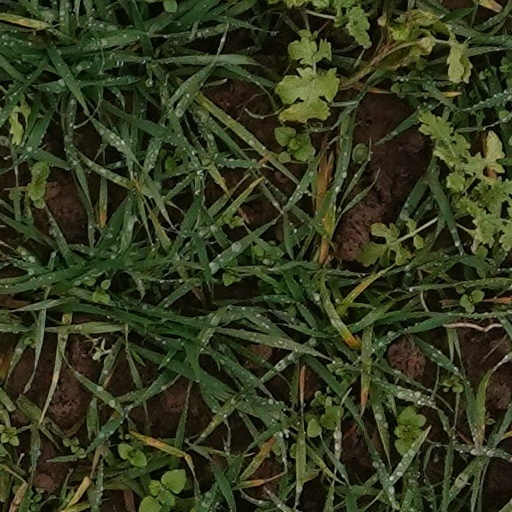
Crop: wheat